No More Orchids

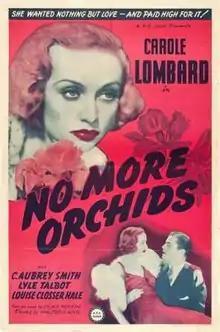

No More Orchids is a 1932 American pre-Code comedy-drama film starring Carole Lombard and Lyle Talbot as mismatched lovers, based on the novel of the same name by Grace Perkins.